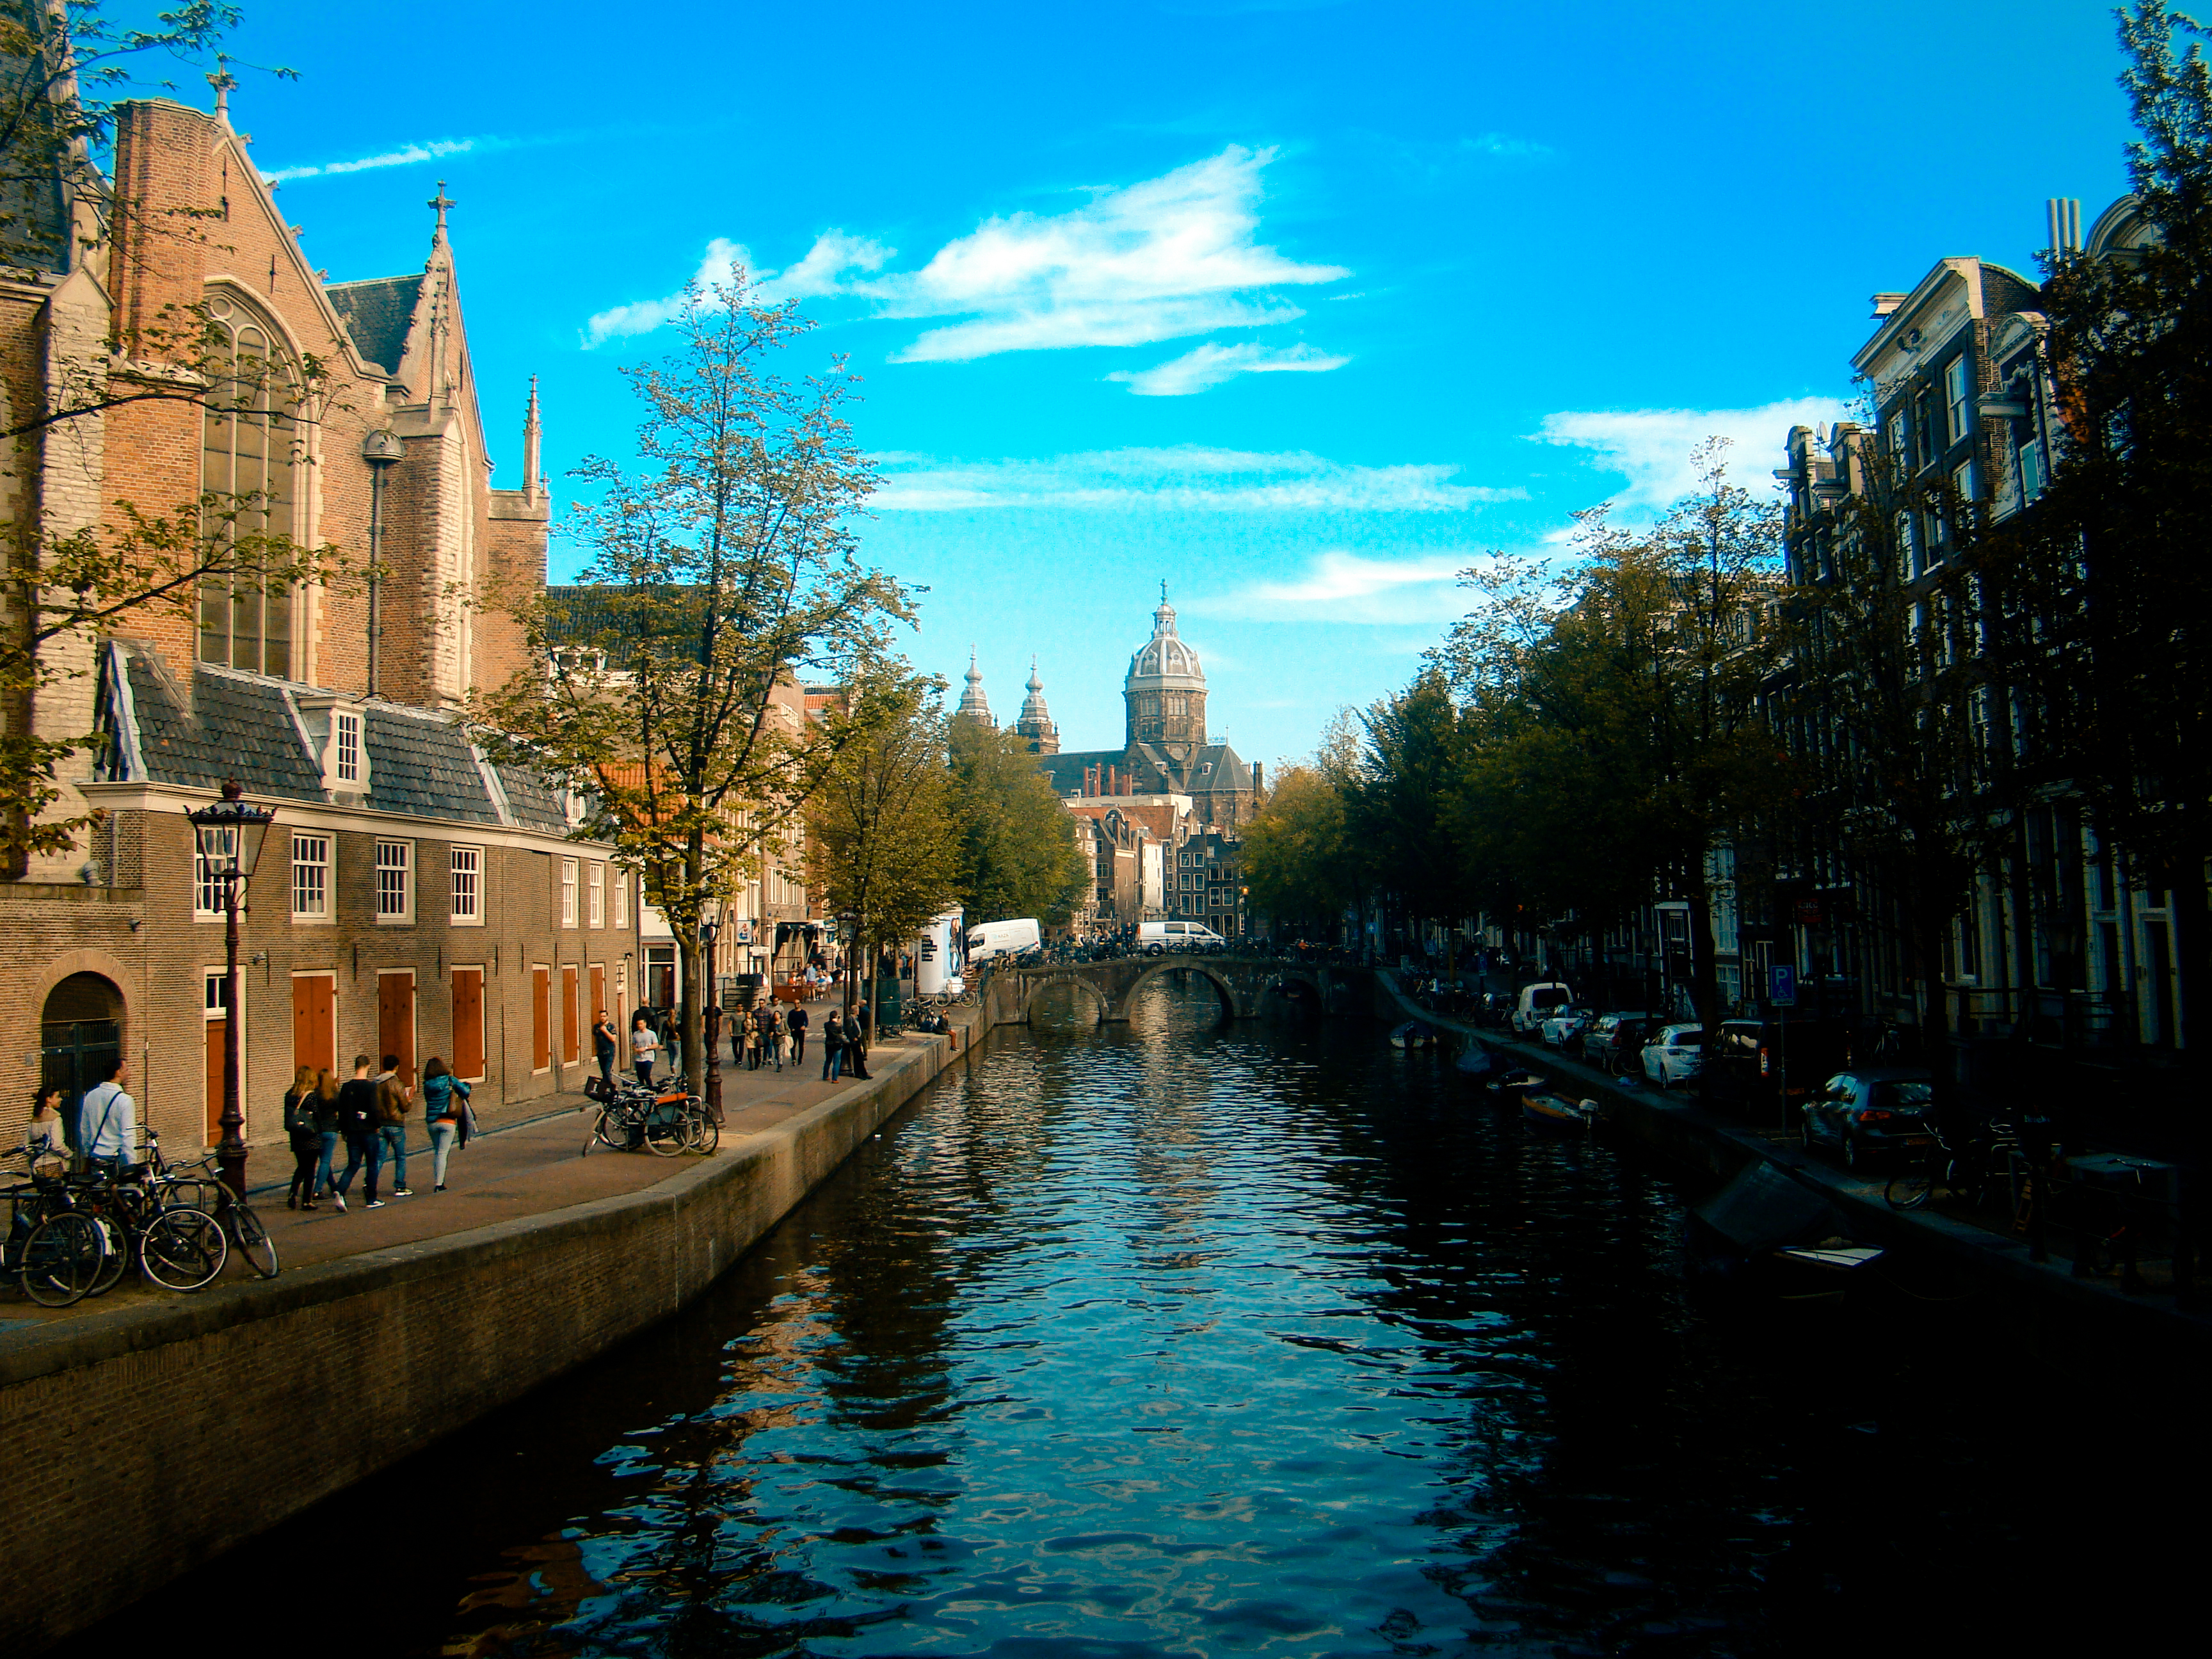
water, architecture, bridge, street, town, city, urban, river, canal, cityscape, evening, reflection, tourism, waterway, body of water, outdoors, amsterdam, buildings, landform, geographical feature